Neeld station

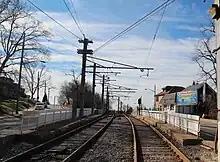
The station in 2017.

The stop was the location of the turning loop of the Pittsburgh Railways "43 Neeld Avenue" streetcar service.